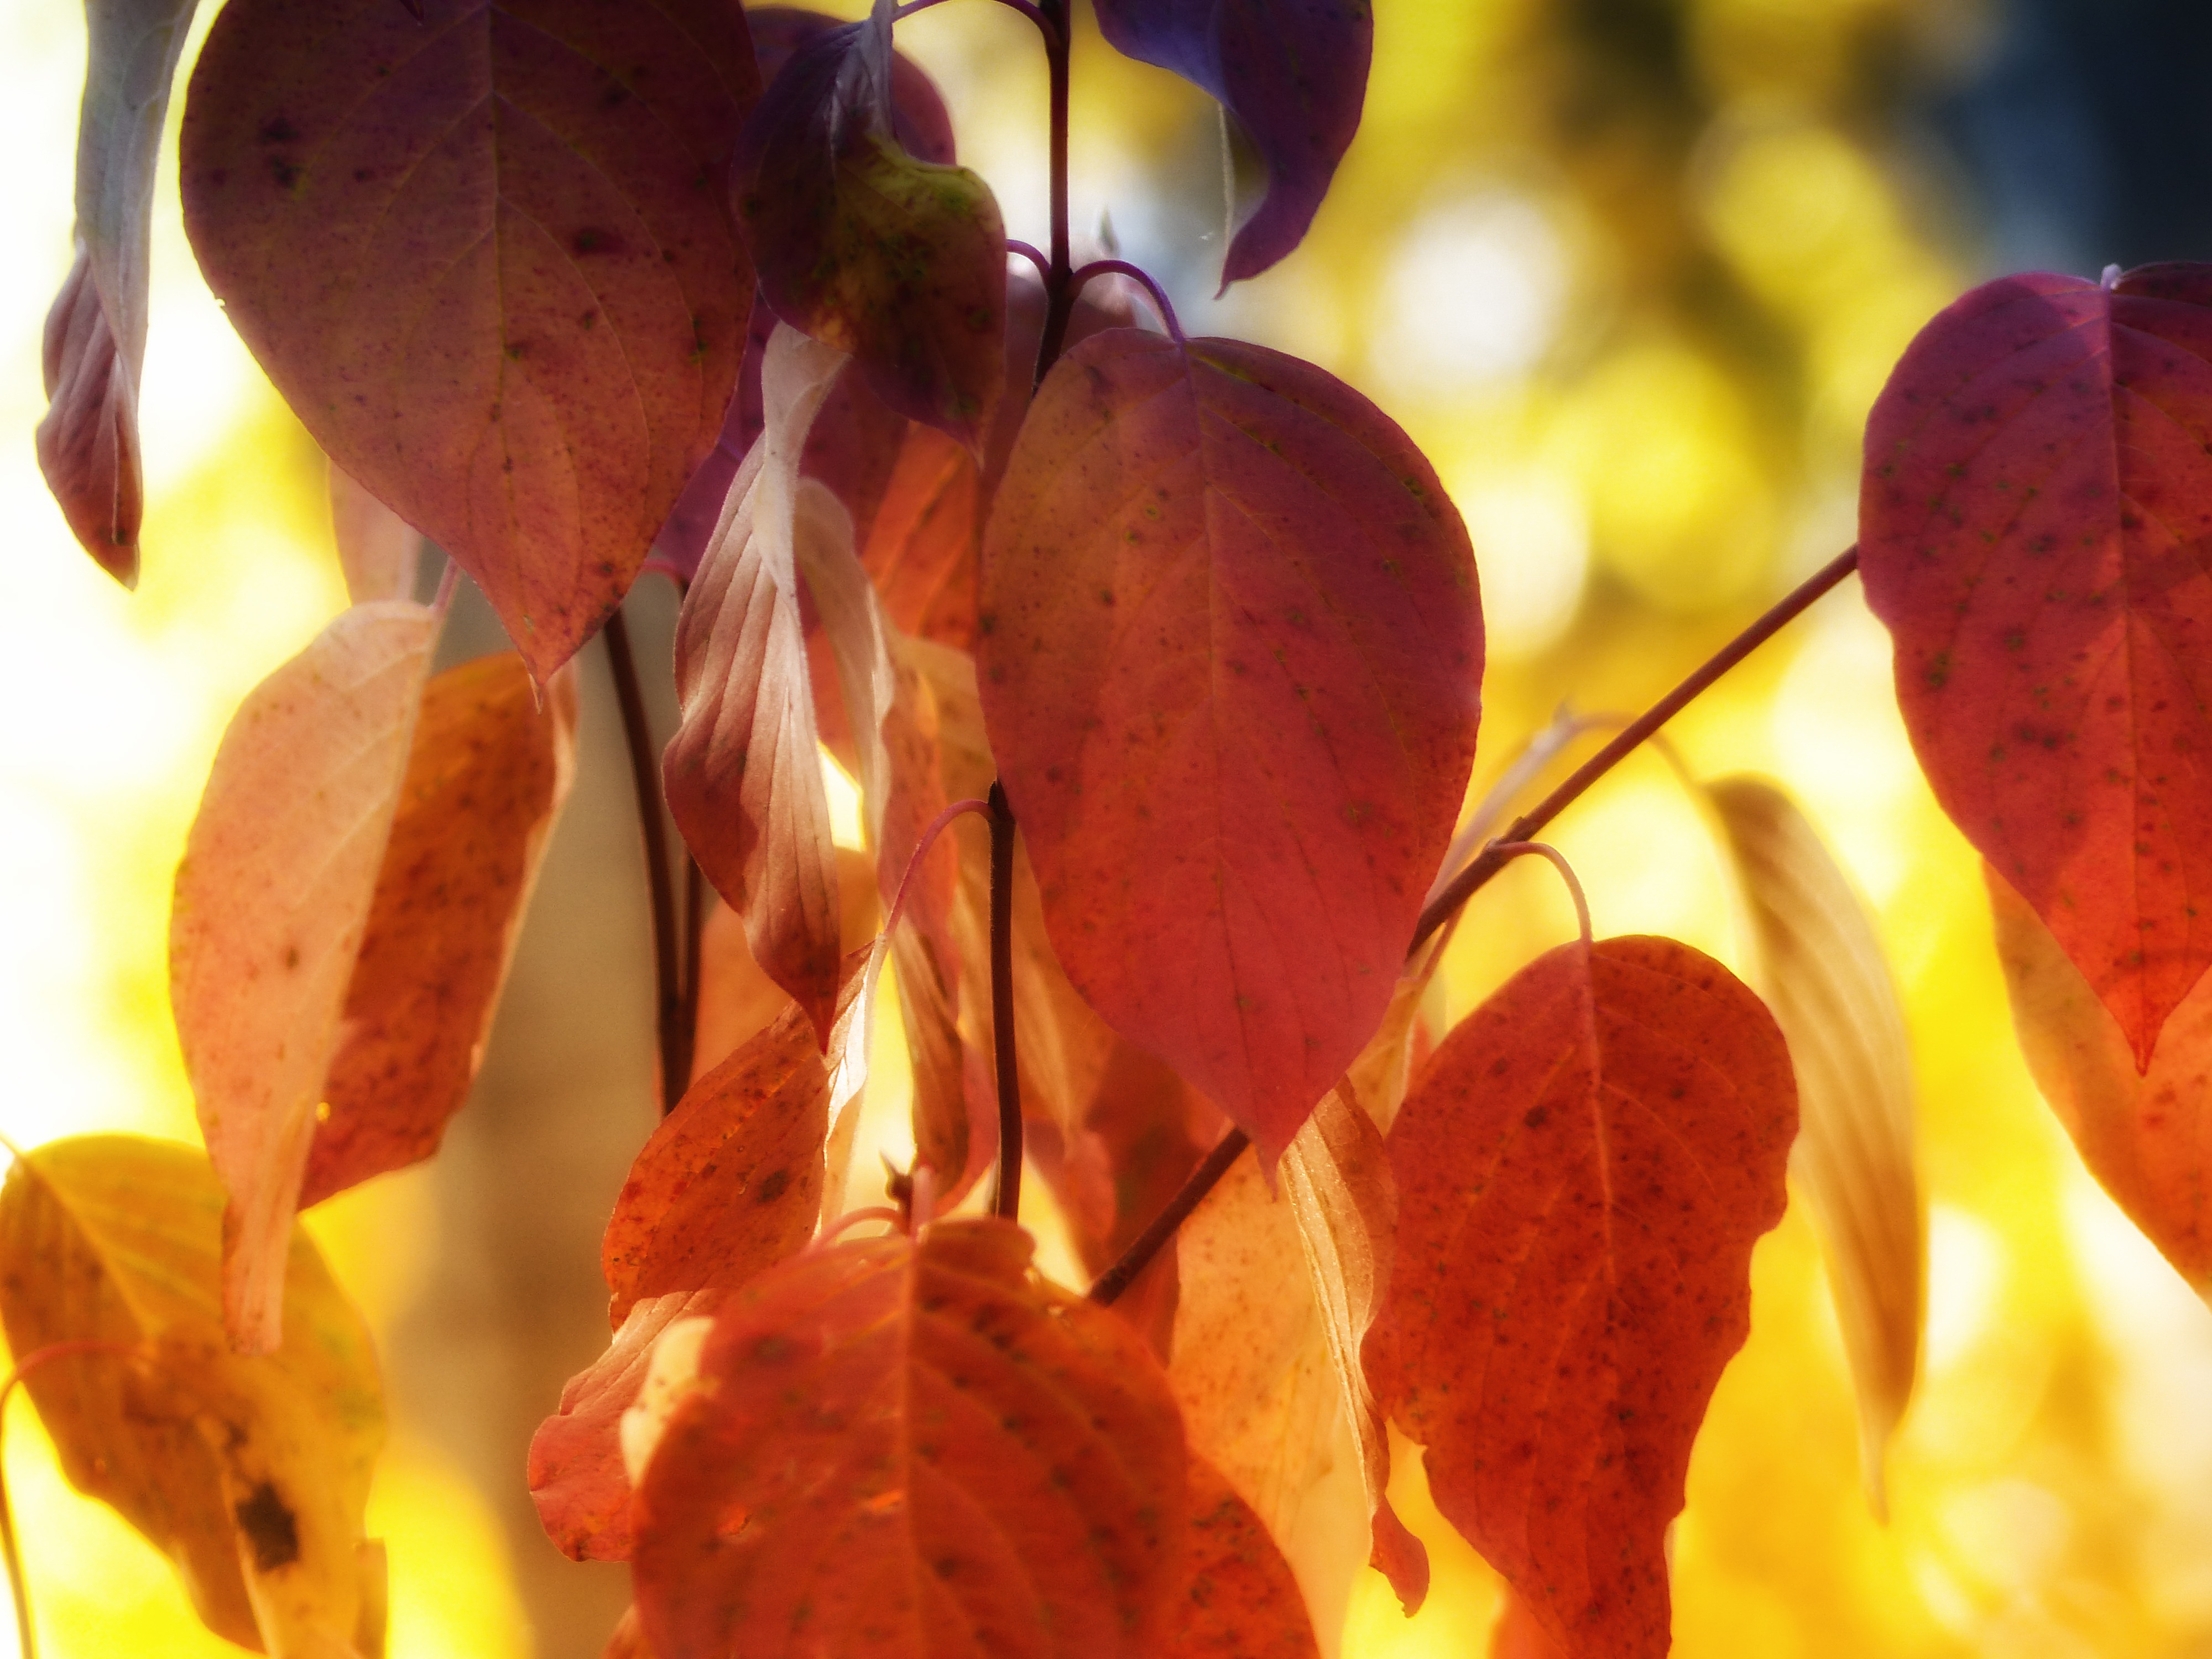
tree, nature, branch, plant, sunlight, leaf, fall, flower, petal, foliage, food, red, produce, color, autumn, season, close up, free photos, leaves, outdoors, seasonal, vibrant, back light, macro photography, flowering plant, land plant, laubwerk